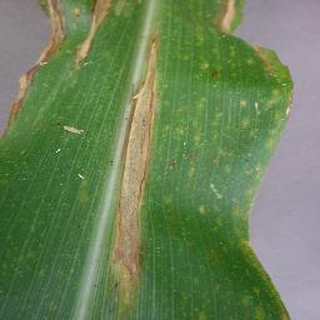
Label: corn_northern_leaf_blight